22nd Air Base

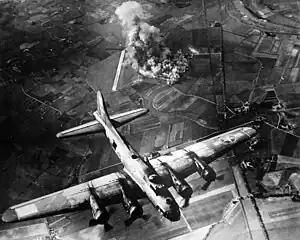
B-17s destroyed all but one of the buildings at the Marienburg Focke-Wulf factory on October 9, 1943.

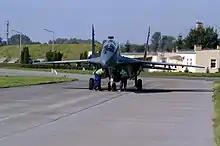
Polish Air Force MiG-29 in the 22nd Air Base

Part of the German Reich from 1871 to 1945, a civilian airfield was established in 1929 at Königsdorf near Marienburg - as it was known then. It was acquired by the Luftwaffe in 1934. Near the airfield was a Focke-Wulf aircraft production plant that had been moved from Bremen and which produced approximately half of all Focke-Wulf Fw 190s, and the Stalag XX-B prisoner-of-war camp was nearby. A United States Army Air Forces (USAAF) Eighth Air Force air raid on the "industrial area in Marienburg" on October 9, 1943, by 96 Boeing B-17 Flying Fortresses was called the "Marienburg raid" by "Life" magazine. The plant was attacked a second time by 98 B-17s on April 9, 1944.